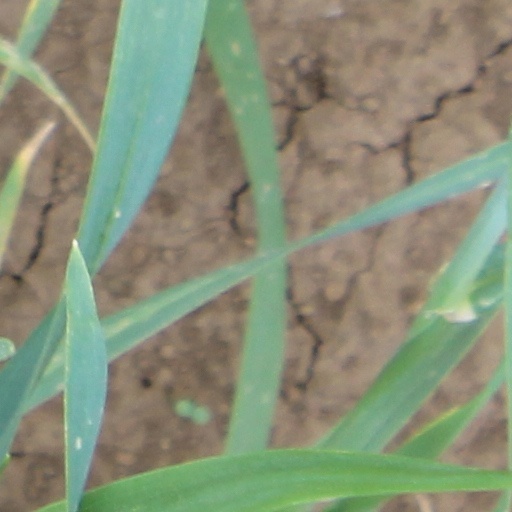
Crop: wheat